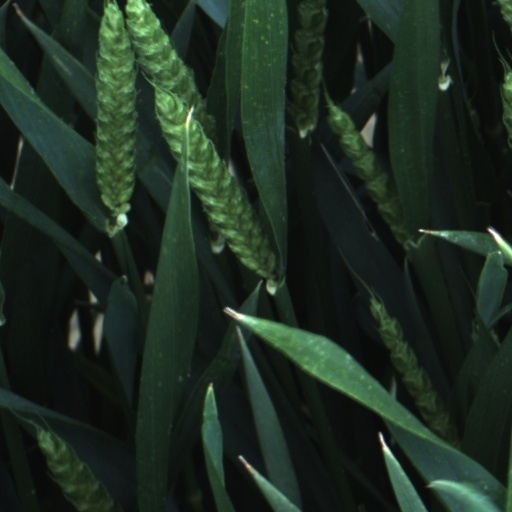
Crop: wheat